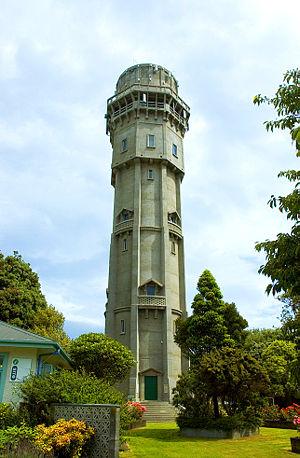
Hawera est la deuxième plus grande ville de la région de Taranaki, située dans l'Île du Nord de la Nouvelle-Zélande.